Conophytum truncatum

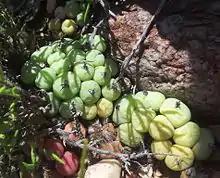
"C. truncatum" in habitat near Oudtshoorn.

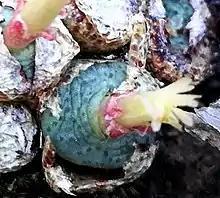
Detail of "Conophytum truncatum" flowering head. Touwsrivier

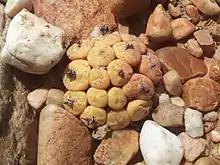
"C. truncatum" in habitat near Oudtshoorn.

"Conophytum truncatum" can be distinguished from its closest relatives by its truncated, flattened heads, with small fissures.